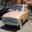
Label: automobile